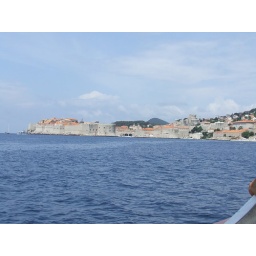
Around Dubrovnik harbour and walls by boat